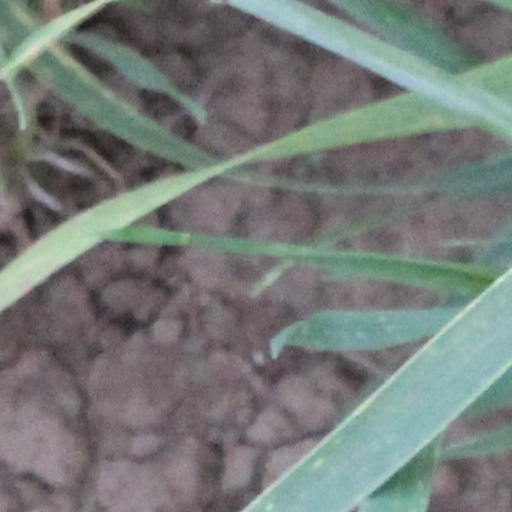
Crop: wheat